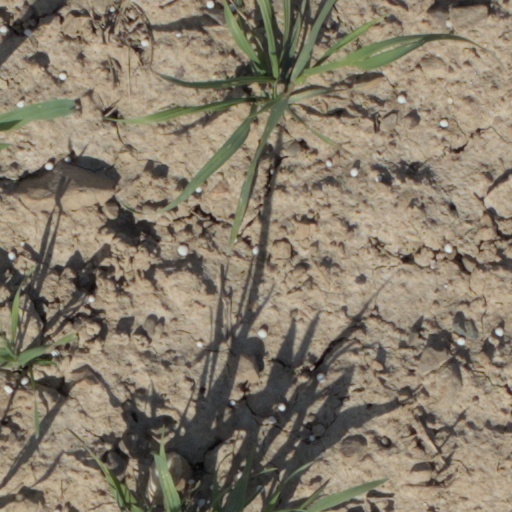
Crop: wheat